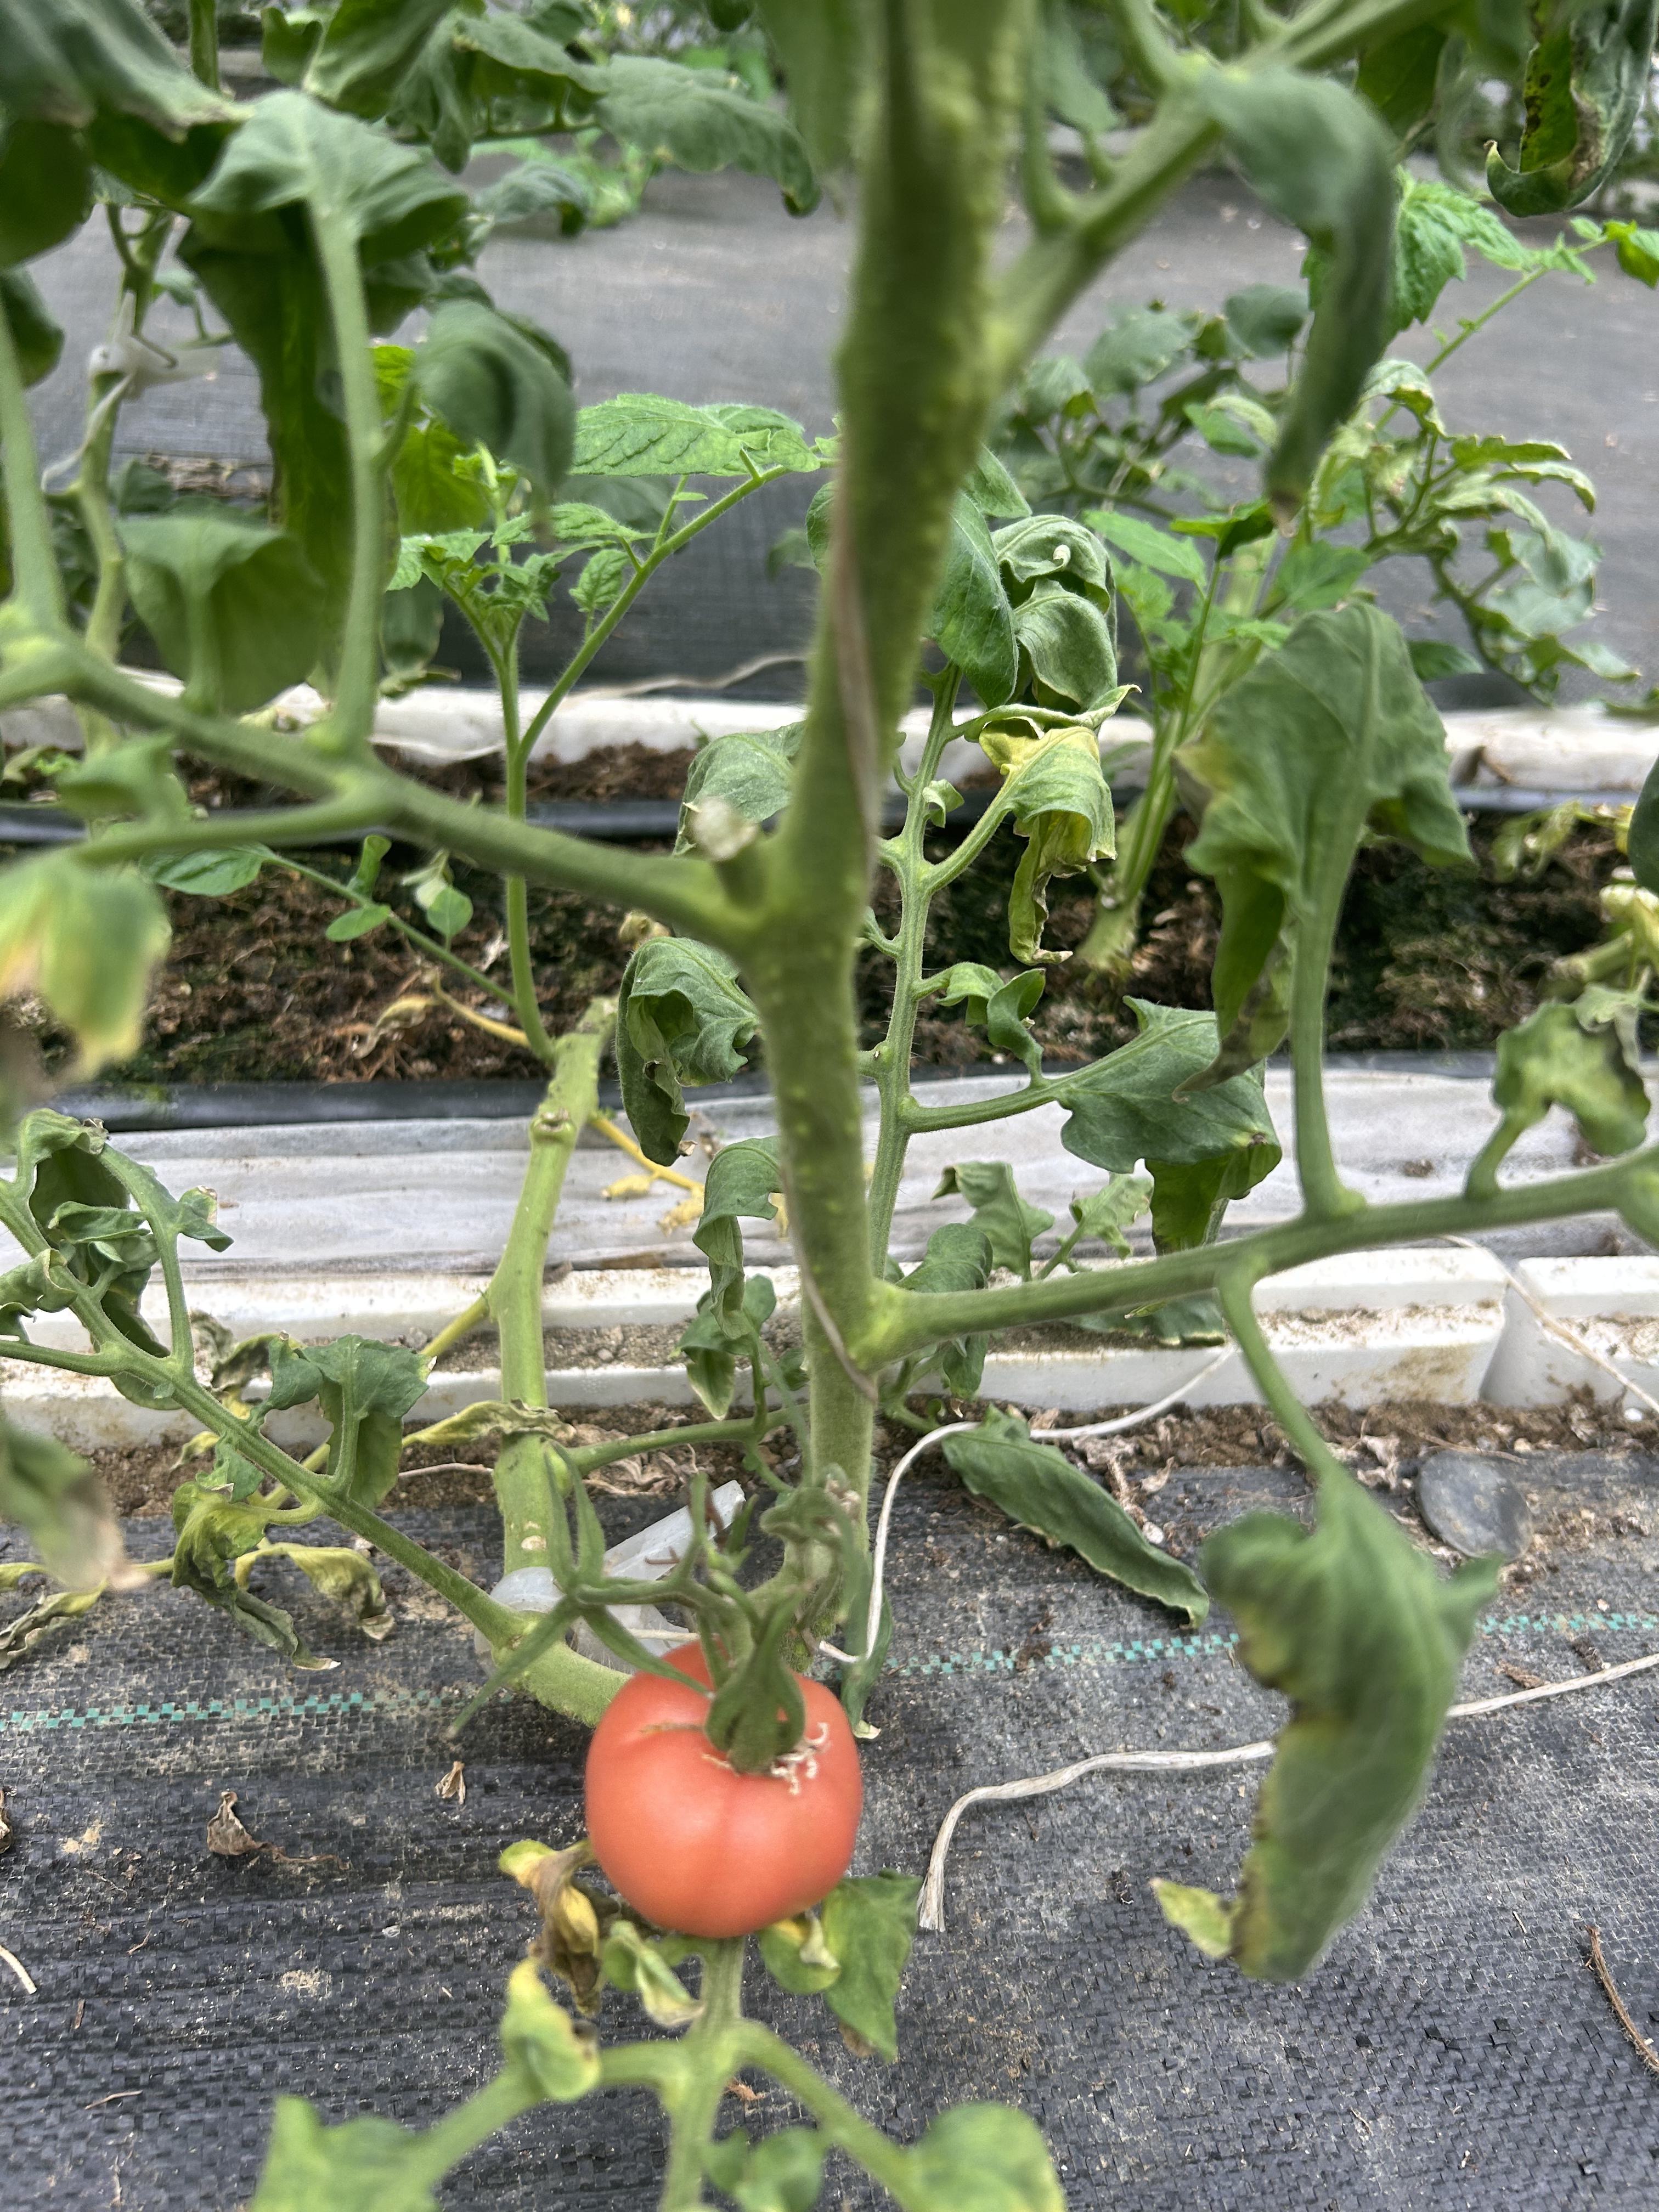
Disease: Wilt